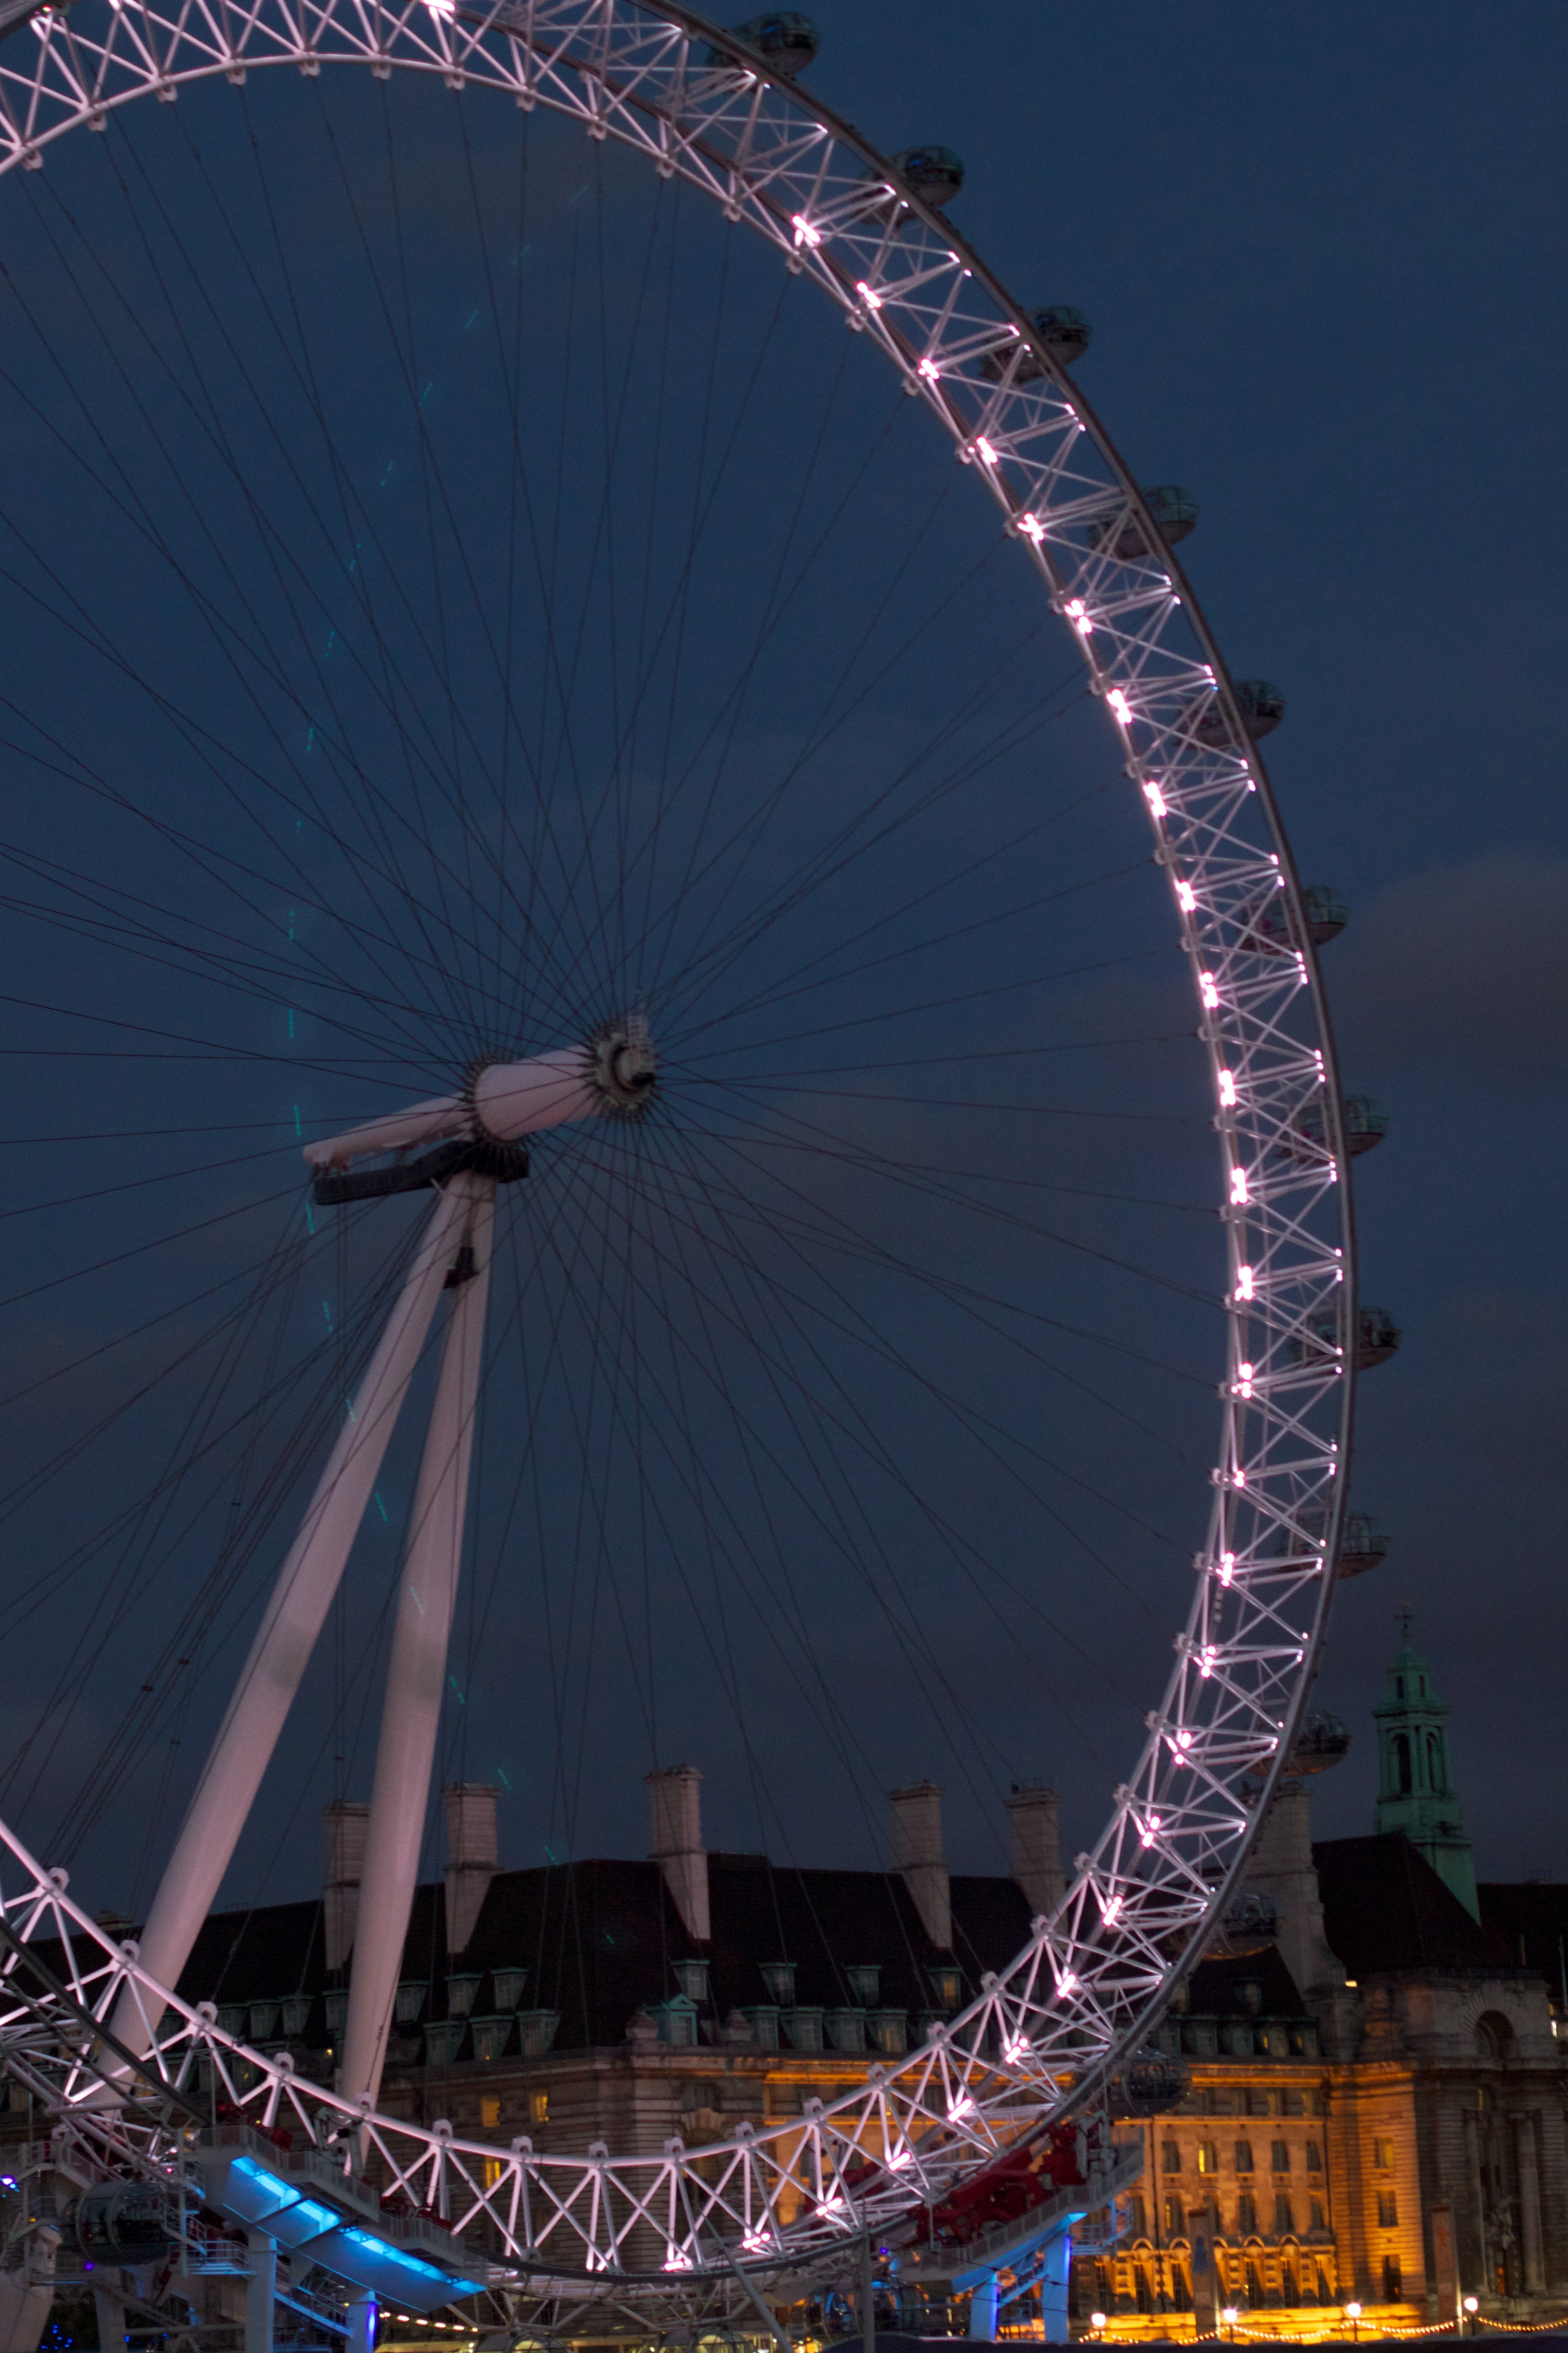
structure, recreation, ferris wheel, amusement park, tourist attraction, outdoor recreation, geographical feature